Truth, Time and History

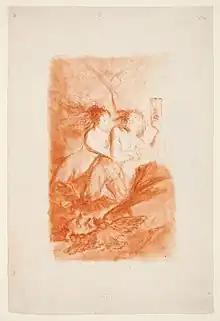
Sketch from 1797; red chalk and sanguine wash on laid paper, Prado Museum, Madrid.

Goya made a related, rough oil sketch between 1797 and 1799 (or, by some accounts, in 1804). In this version, the winged Time holds a nude Truth by the hand, while threatening bats and owls lurk above them. The sketch is in the collection of Museum of Fine Arts in Boston. No owls or bats appear in the final version of the painting, nor were they painted over.